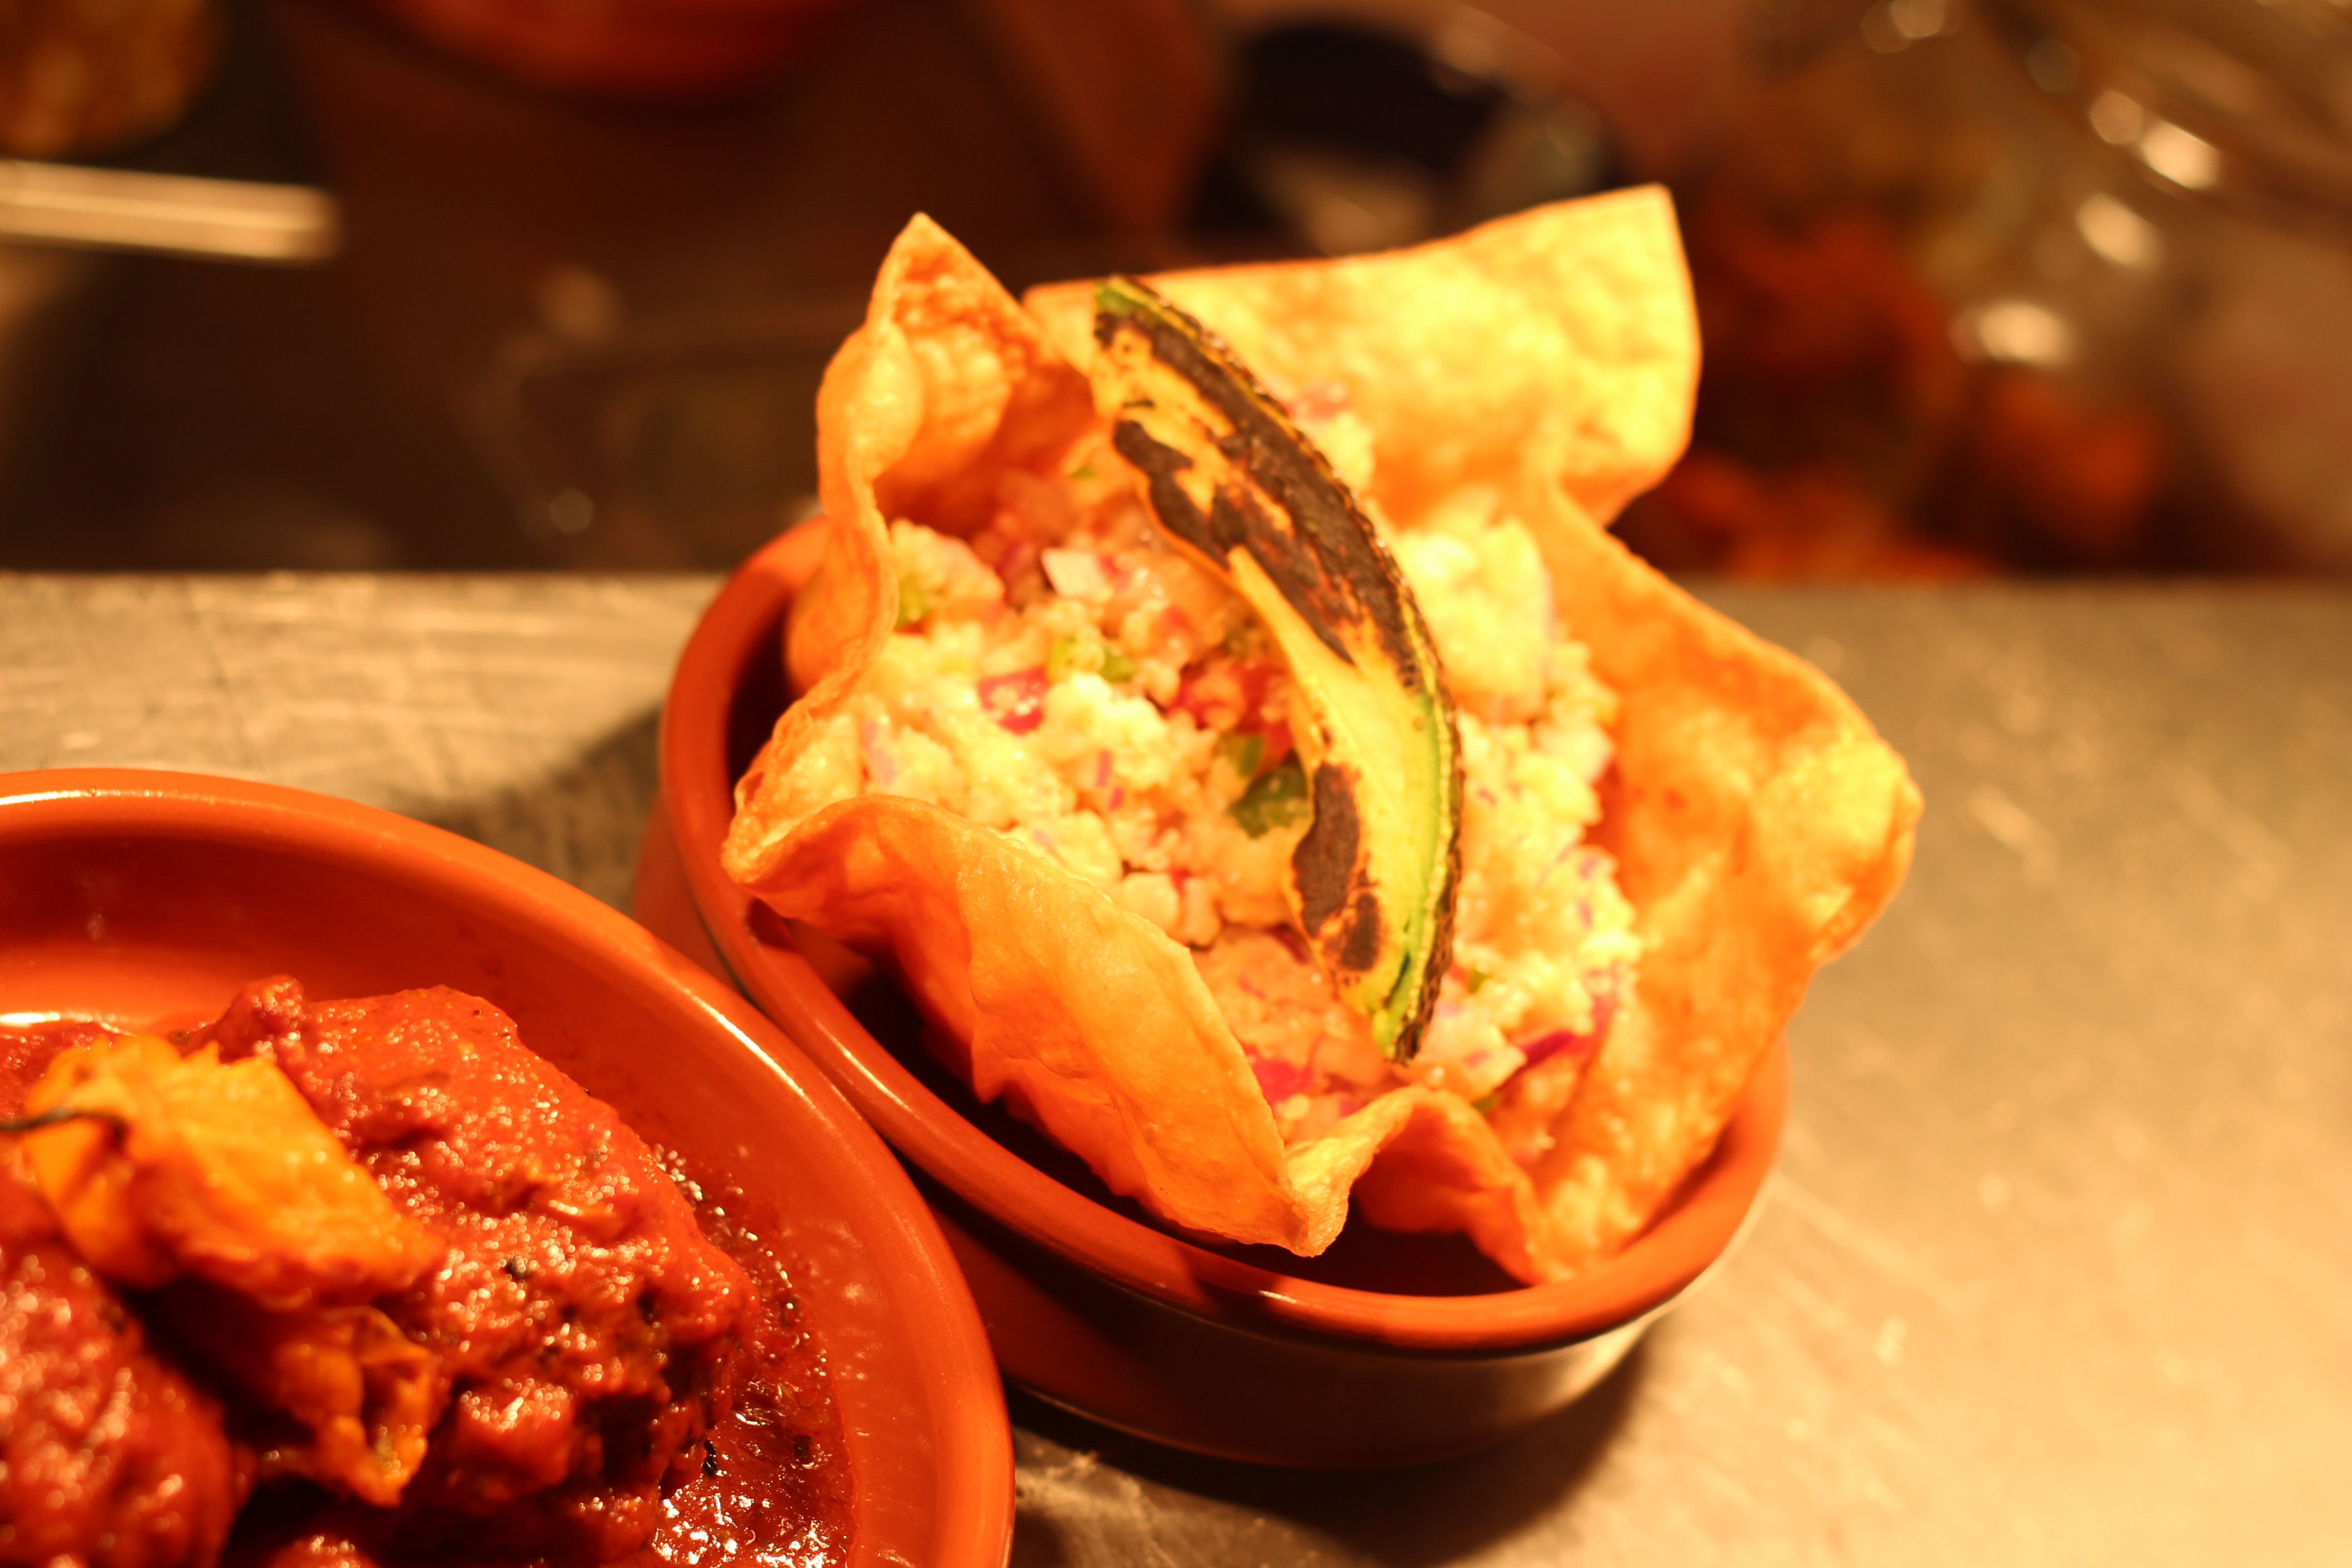
restaurant, dish, meal, food, produce, plate, meat, cuisine, chicken, asian food, cooked, spicy, taco, salsa, chinese food, fried food